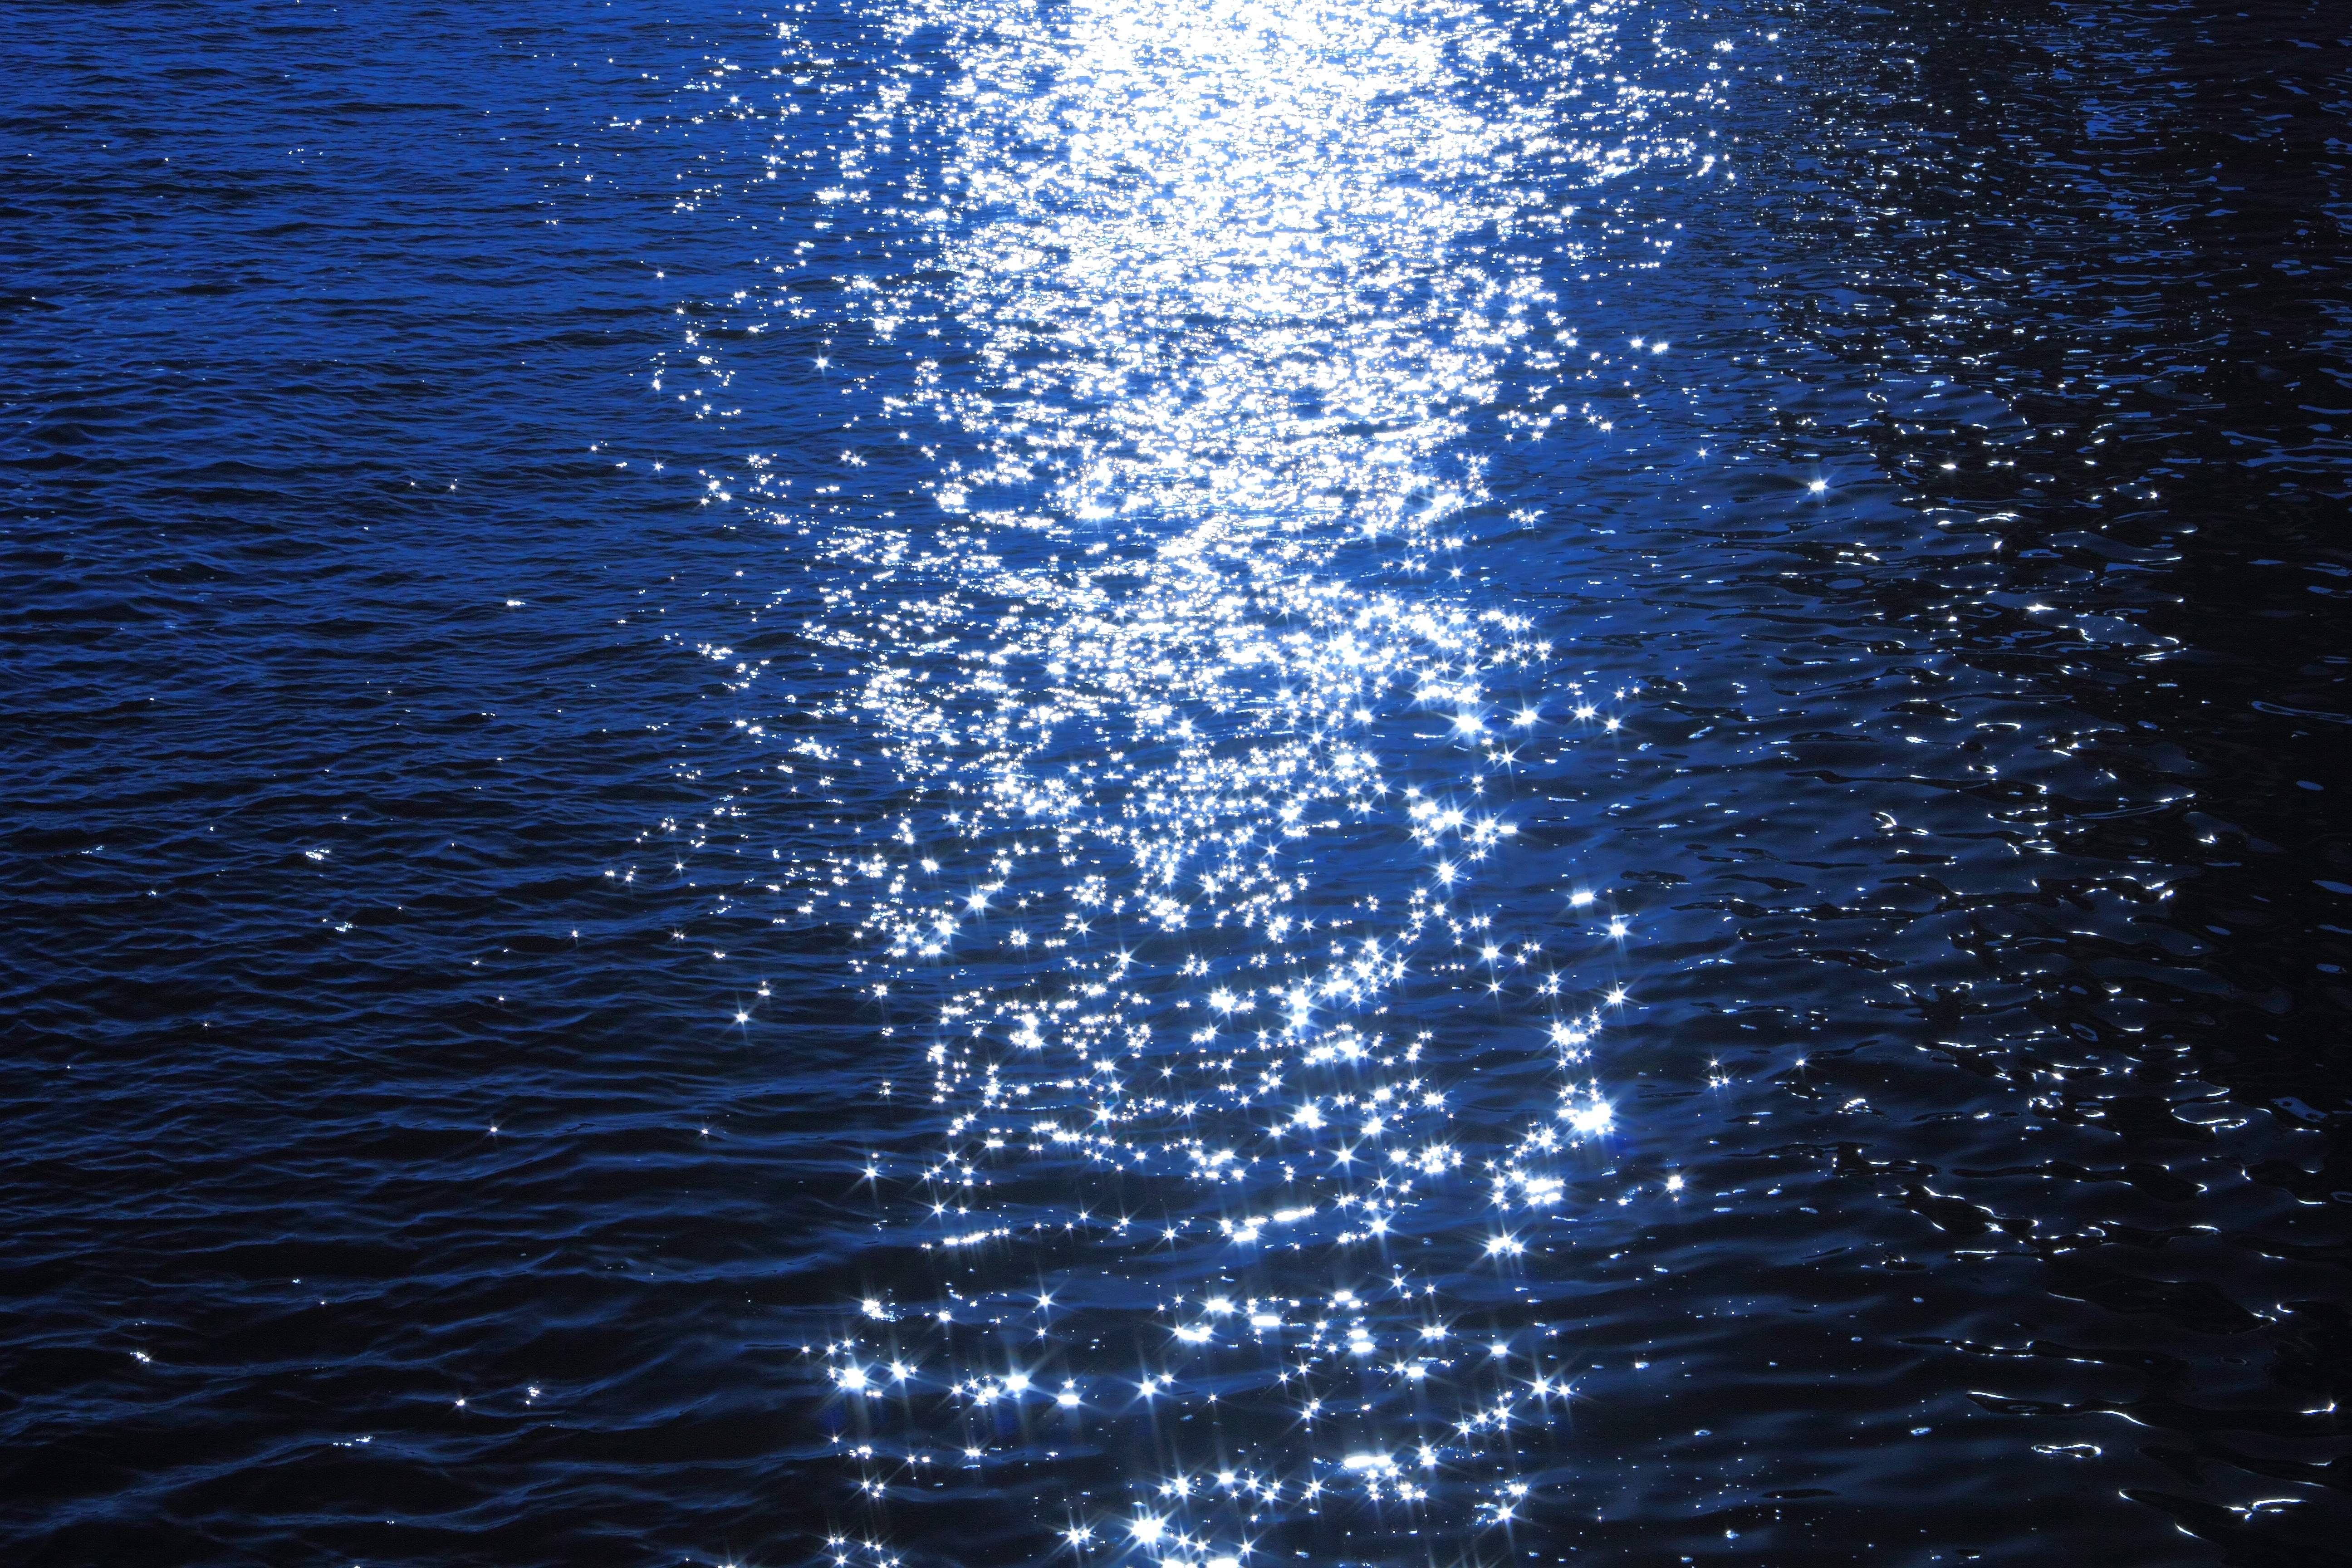
water, light, sunlight, wave, reflection, blue